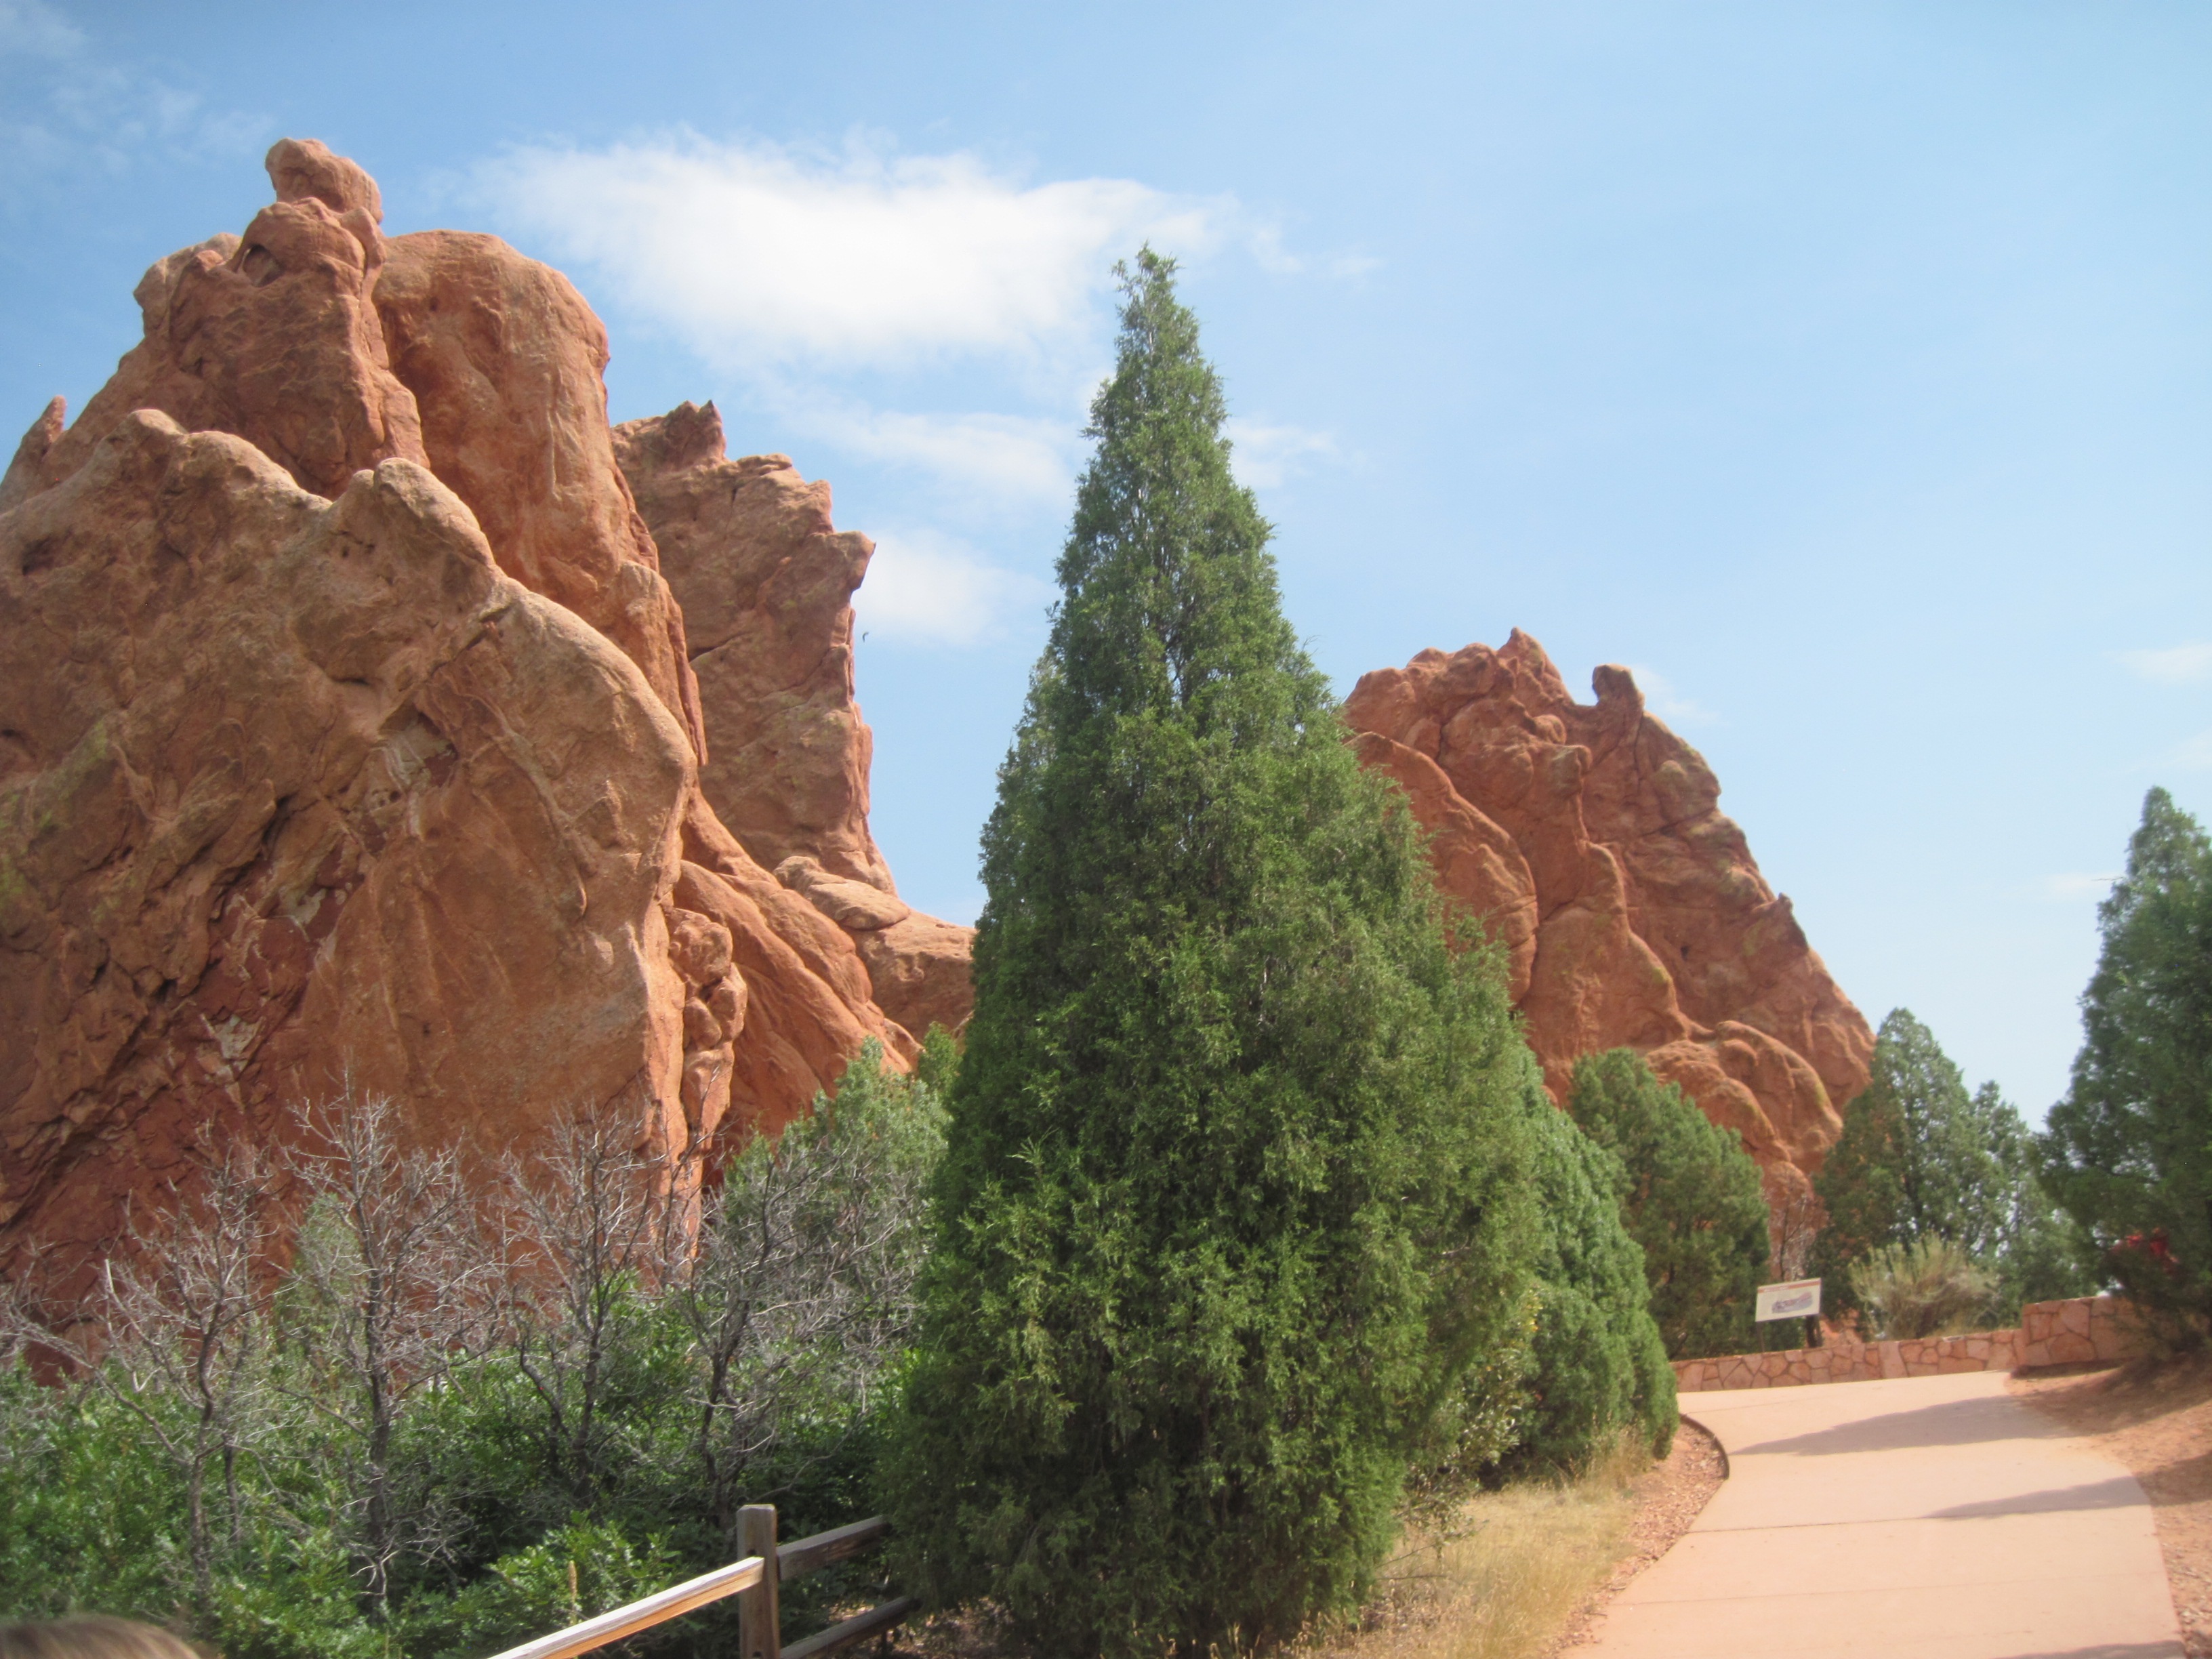
landscape, tree, nature, rock, mountain, sky, hiking, peak, valley, travel, formation, natural, space, park, usa, soil, landmark, blue, canyon, garden, tourism, terrain, national, clouds, geology, colorado, badlands, public, springs, geologic, day, gods, famous, vibrant, ecosystem, wadi, landform, garden of the gods, colorado springs, mountainous landforms